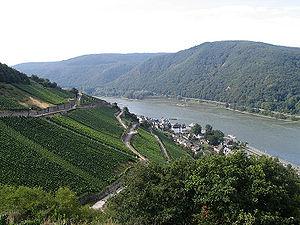
Assmannshausen est depuis l'incorpération en 1977 un quartier de Rüdesheim am Rhein dans l'Arrondissement de Rheingau-Taunus au Sud-ouest de Hesse et la commune du vin rouge la plus connue en Allemagne. Assmannshausen a plus de 1 000 habitants et est situé dans la Vallée du Haut-Rhin moyen faisant ainsi par du Patrimoine mondial de l'UNESCO.
Le Rheingau, ex Unterrheingau, est une petite région de l’Allemagne au nord du Rhin, entre Wiesbaden et Rüdesheim am Rhein près de Francfort, connue pour ses vins et ses paysages grandioses. Politiquement et culturellement, la Rheingau appartient à la Hesse.
Le vignoble du Rheingau est une des treize régions viticoles d'Allemagne.